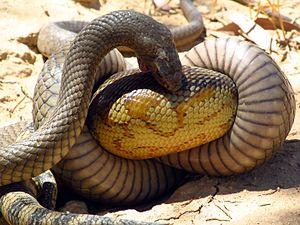
Pseudonaja textilis ou serpent brun est une espèce de serpents de la famille des Elapidae.